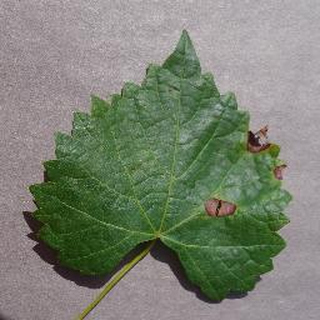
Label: grape_black_rot